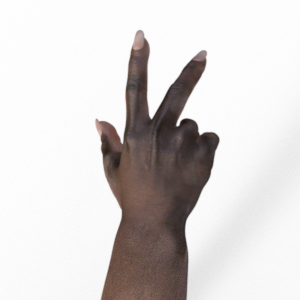
Label: scissors